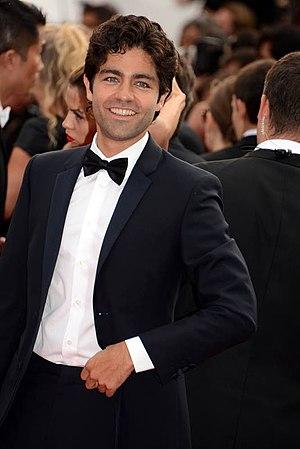
Adrian Grenier au festival de Cannes
Entourage est un film américain réalisé par Doug Ellin, sorti en 2015.